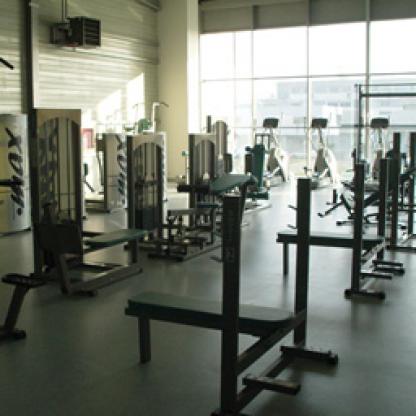
Scene: Indoor